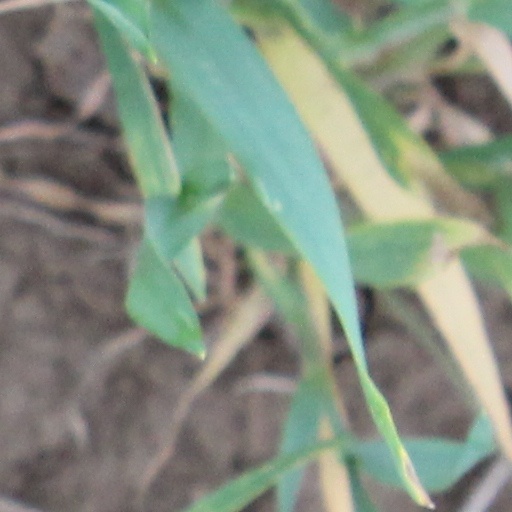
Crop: wheat